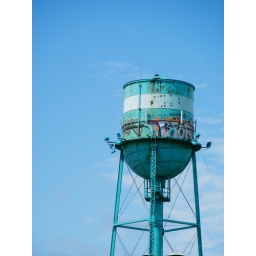
water tower in montreal